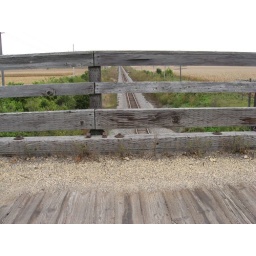
Old wooden bridge over railroad tracks east of Milledgeville, IL